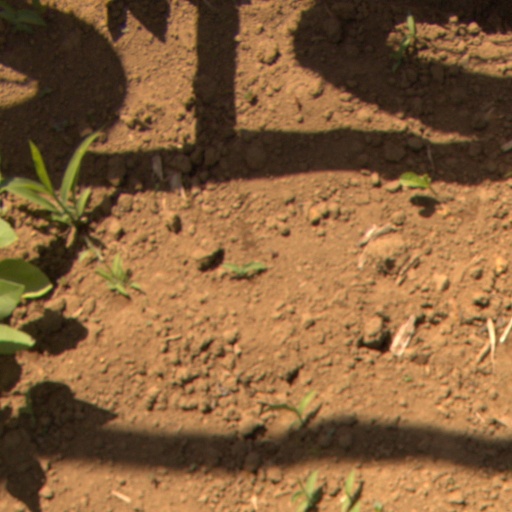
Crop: Jerusalem artichoke